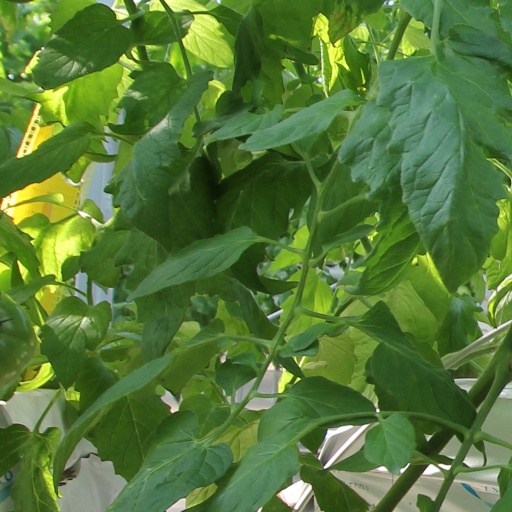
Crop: tomato